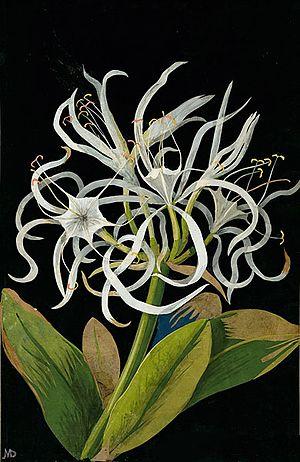
Mary Delany est une artiste, femme de lettres et bas bleus anglaise. Elle est connue pour son éloquence et ses tableaux de mosaïques de papier.
Le Lis maritime, également appelé lis de mer, ou lis des sables, ou encore lis mathiole, est une plante vivace bulbeuse psammophyte de la famille des Amaryllidacées.